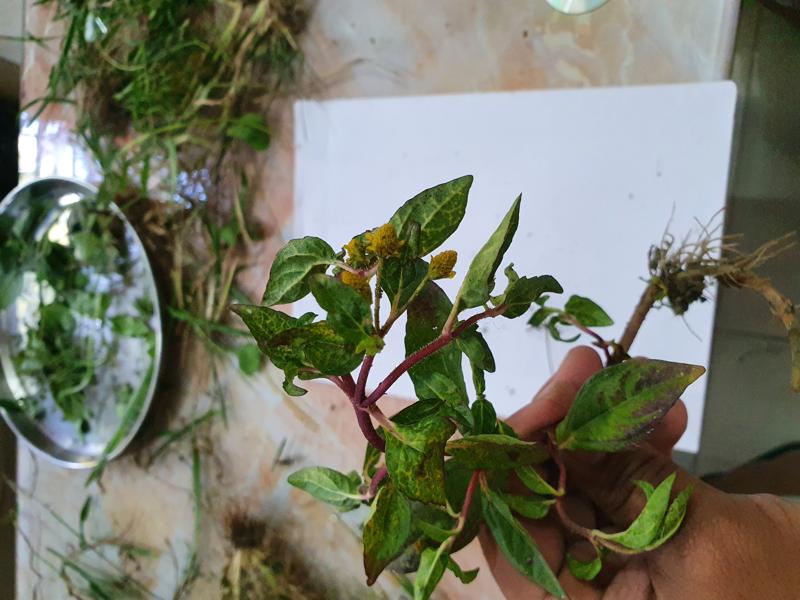
Weed species: Synedrella nodiflora